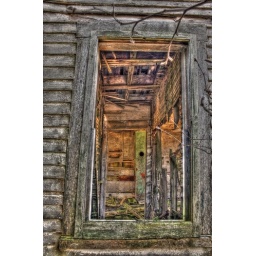
looking in the window of the house from outside.